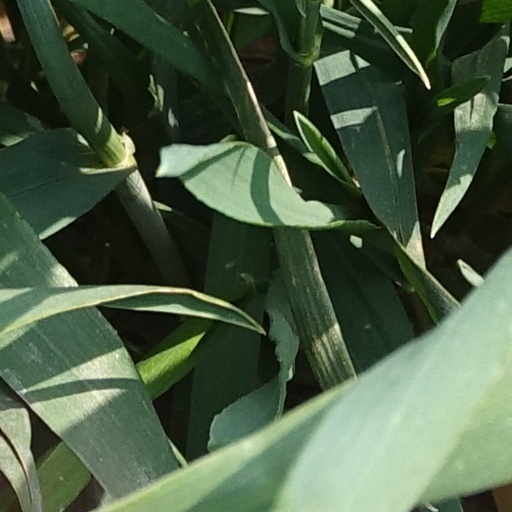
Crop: wheat